Bulletin board system

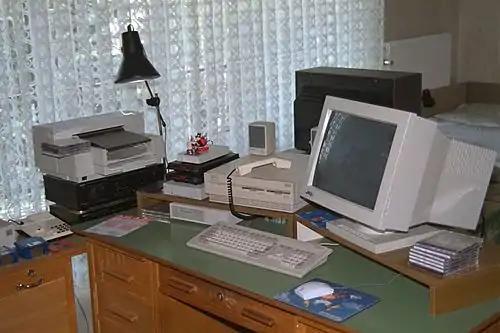
Amiga 3000 running a two-line BBS

services, and IRC. Some offer access through packet switched networks or packet radio connections.